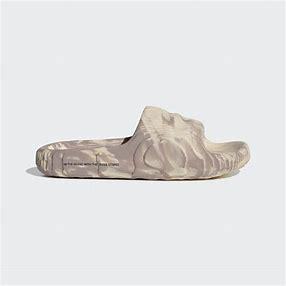
Brand: Adidas
Model: Adilette 22